Robert Taber (actor)

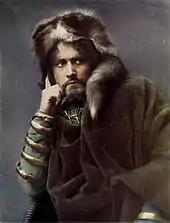
Taber as Macduff in "Macbeth",

Born in 1865 in Staten Island (before the amalgamation of New York City in 1898), where his father, Charles Corey Taber (1821–1892) was a well-known cotton merchant, his brothers were mathematician Dr. Henry S. Taber (1860–1936), a member of the American Academy of Arts and Sciences and professor of Mathematics at Clark University from 1888 to 1921, and Edward Martin Taber (1863–1896), a landscape artist. Robert Taber attended Princeton University.